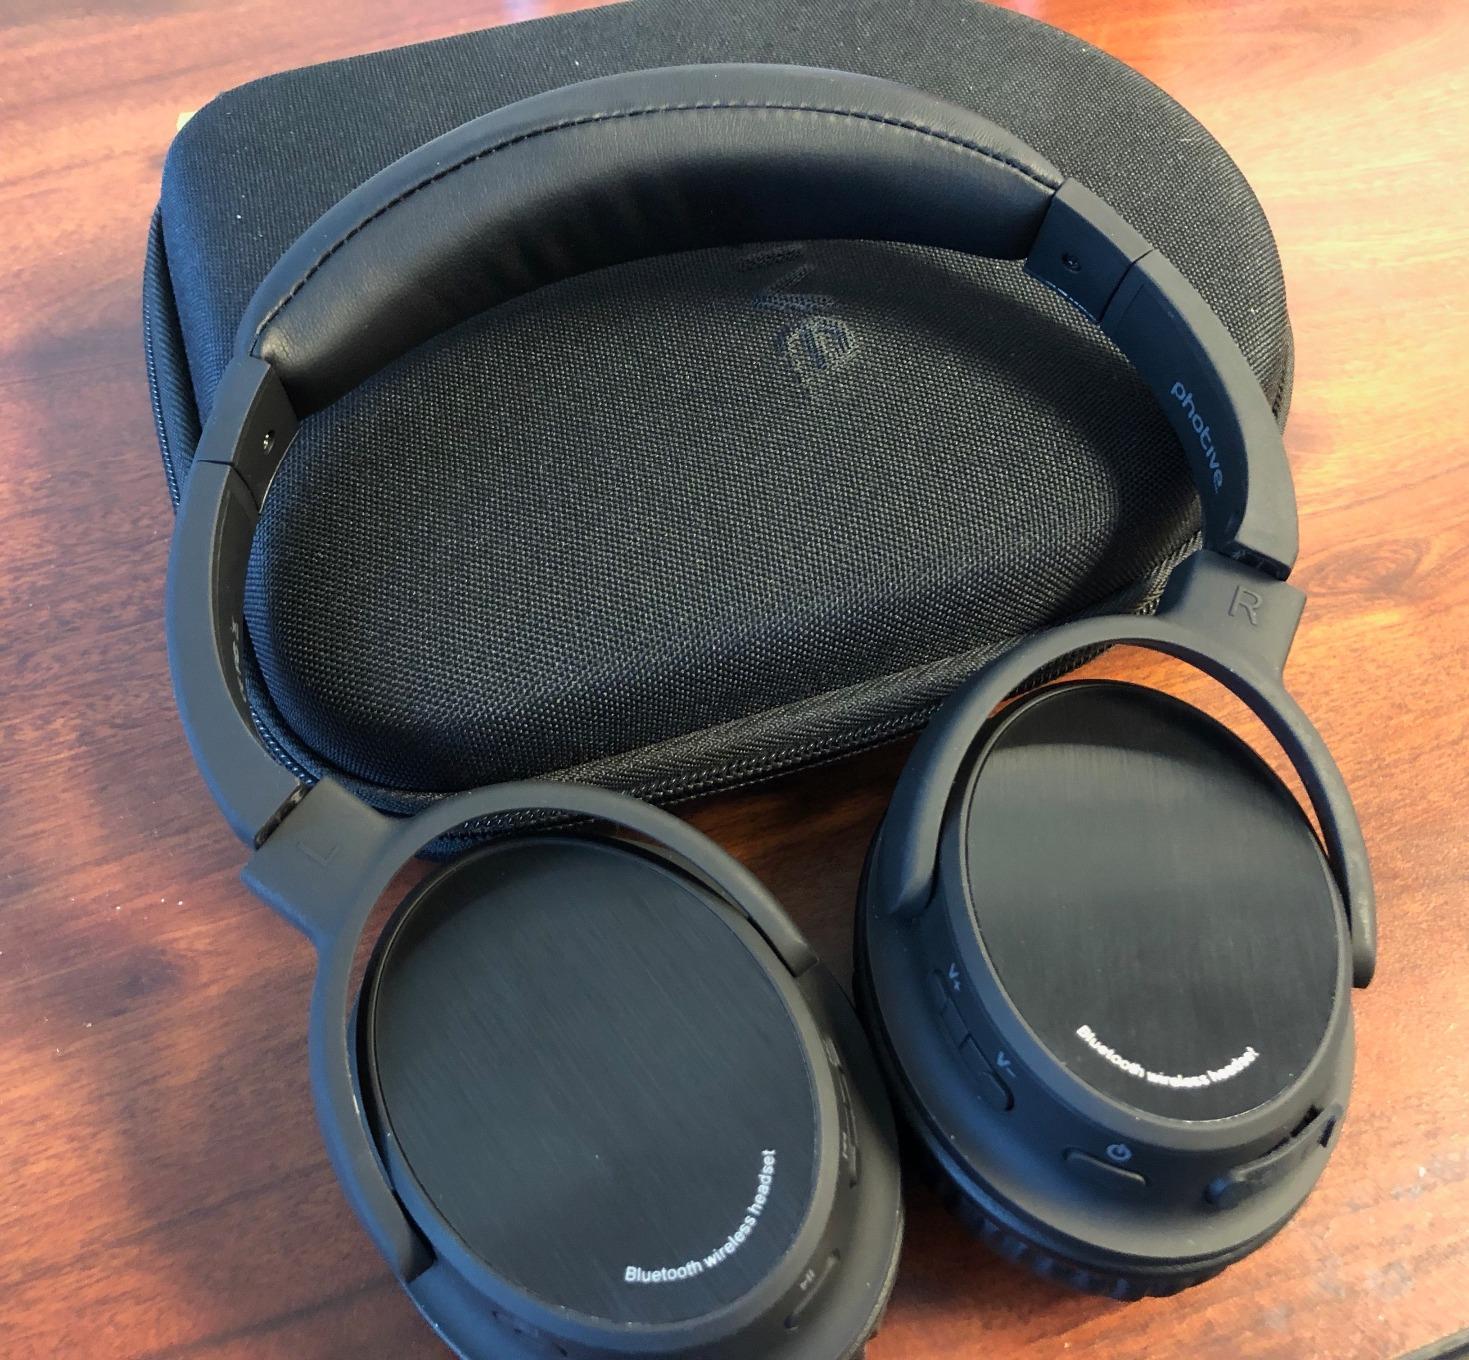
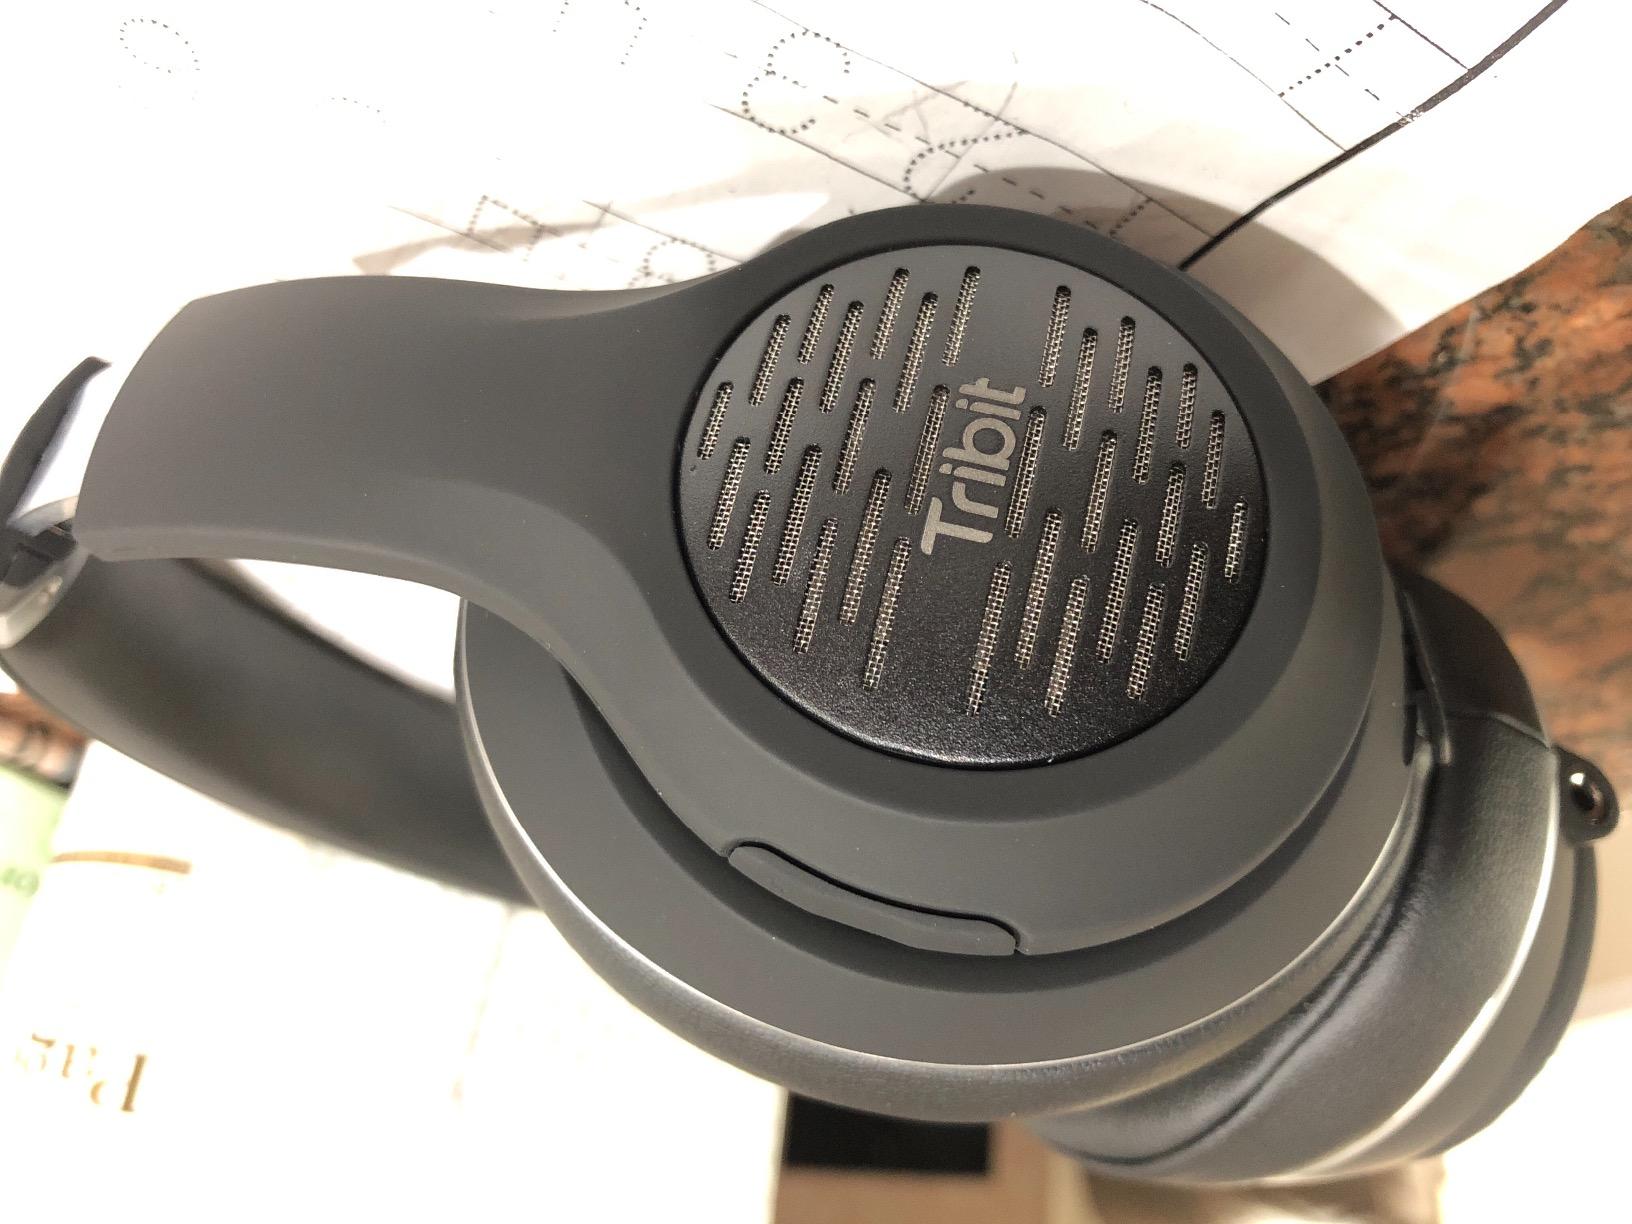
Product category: headphones
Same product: no